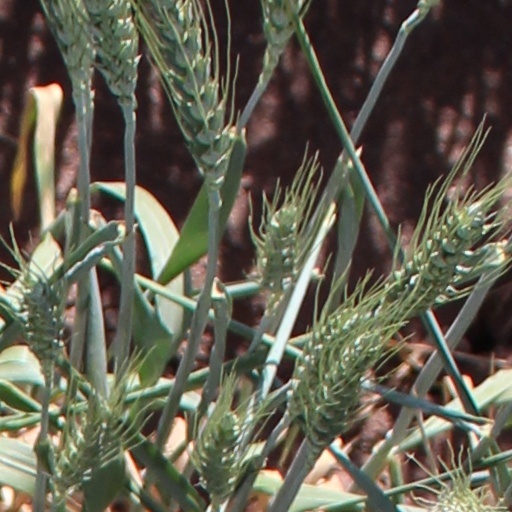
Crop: wheat